Answer in natural language. Which point is closer to the camera taking this photo, point A  or point B? Choose between the following options: A or B
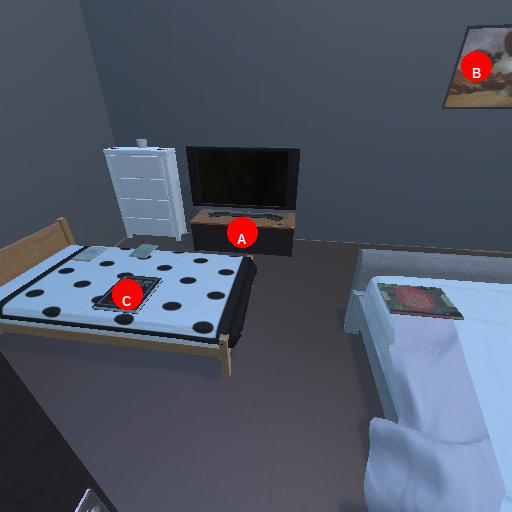
<answer>A</answer>